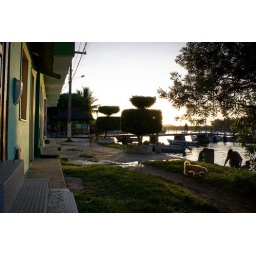
view from our house by the river